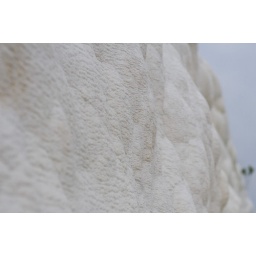
Pamukkale's terraces are made of travertine, a sedimentary rock deposited by water from the hot springs.